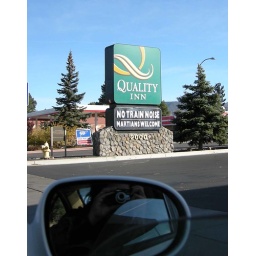
Home away from home. There is no spot in Flagstaff without train noise, despite what the sign says.